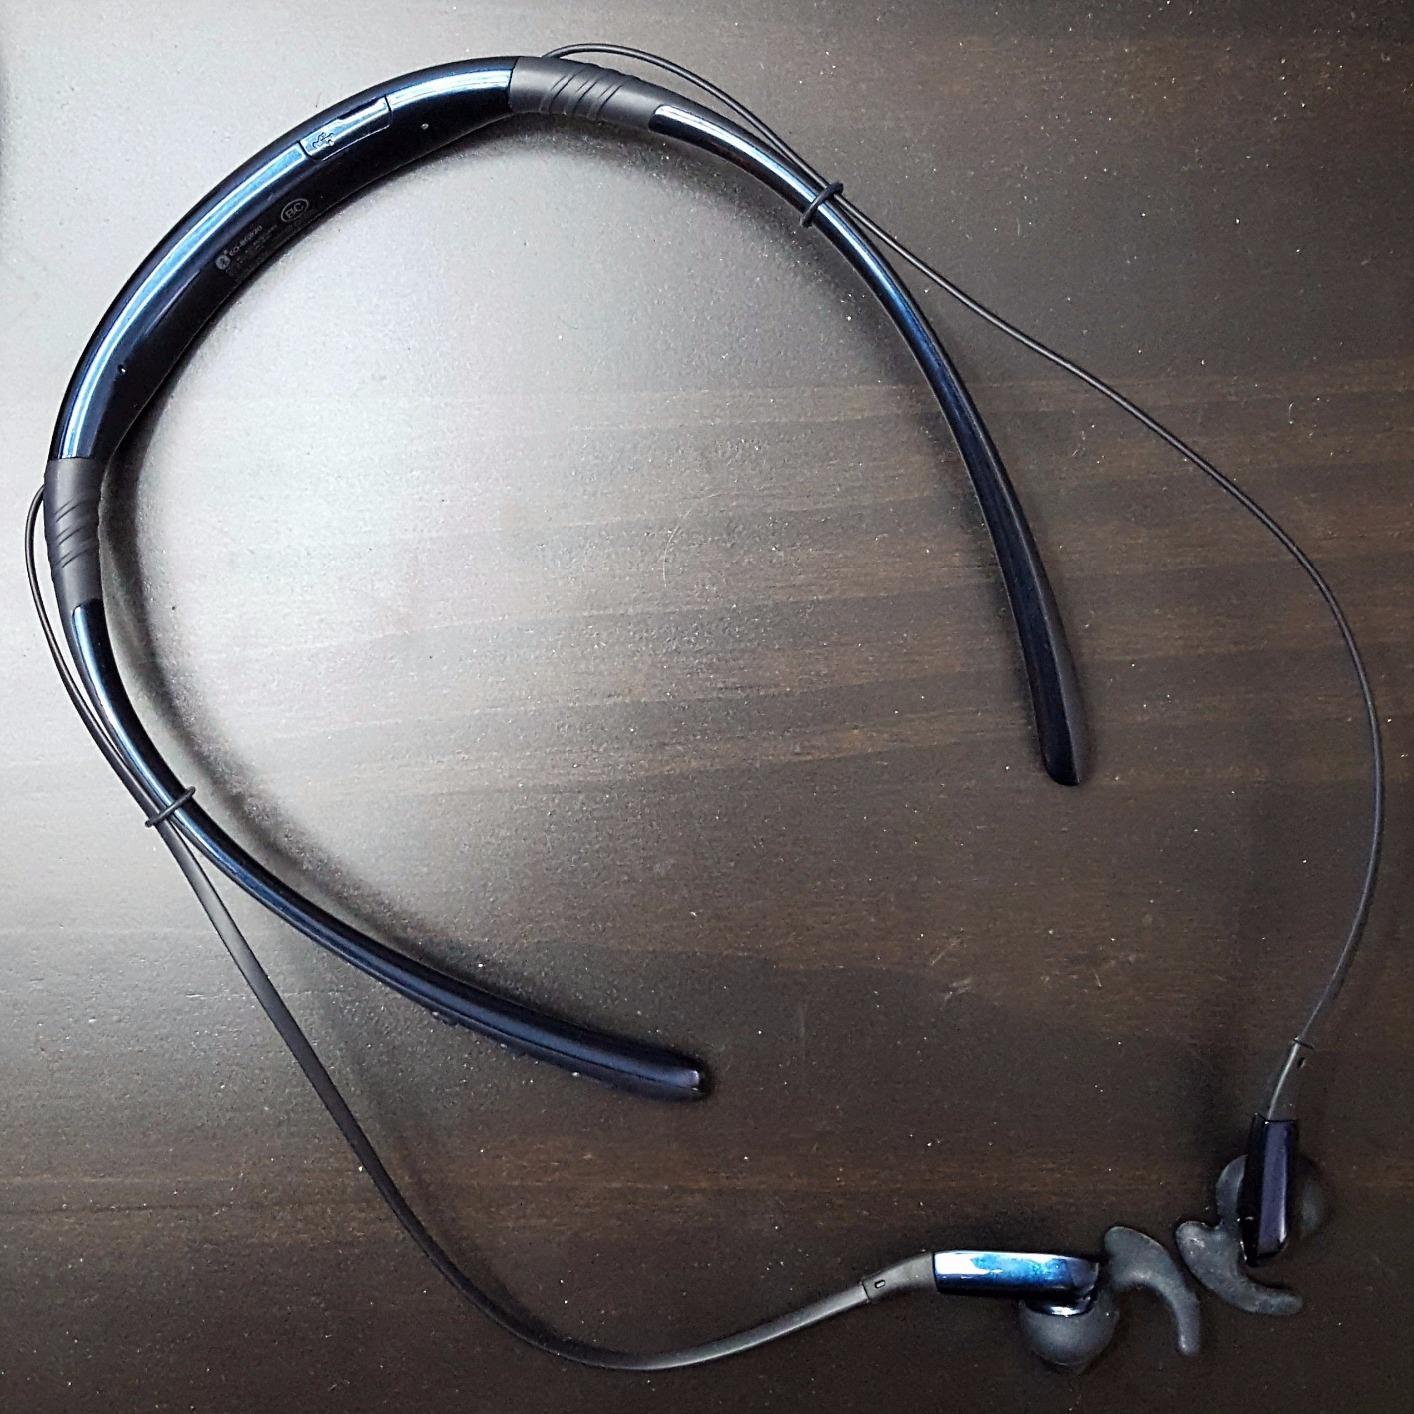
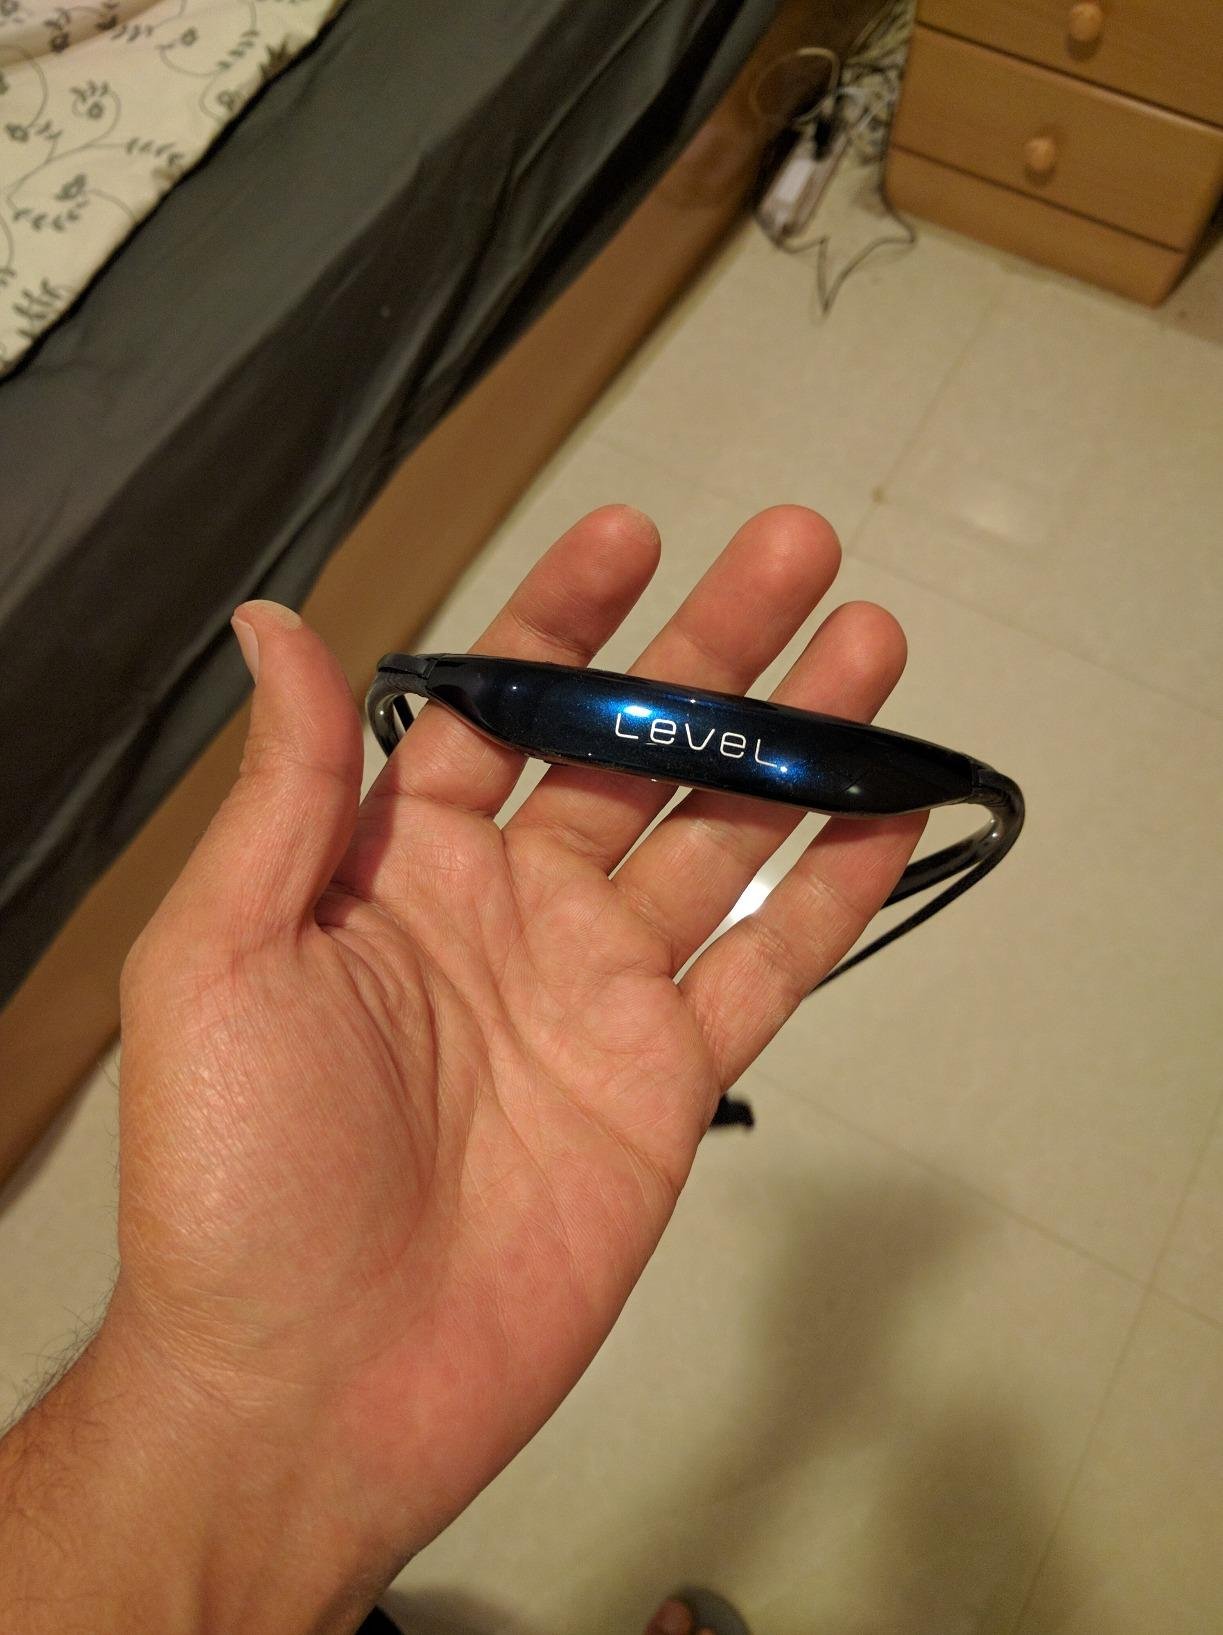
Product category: headphones
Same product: yes